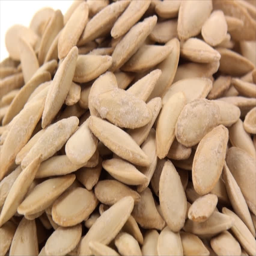
zoom out of pumpkin seeds on white background .